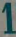
Number: 1